Jiuzhou Port (Zhuhai)

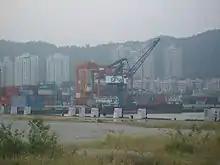
Container handling facility

After a busy ferry has come in, it might be necessary to queue and wait for taxis to return. To the right of the port on the sea wall-lined pavement is a bus stop for buses headed north. The number 99 directly passes the famous "Fisher Girl" statue (symbol of Zhuhai), and has views of the surrounding islands.